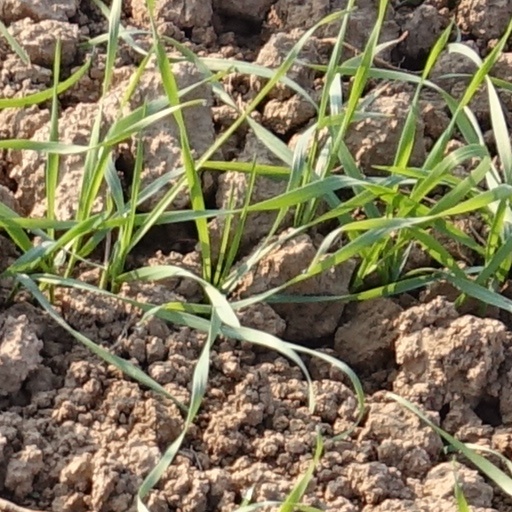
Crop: wheat